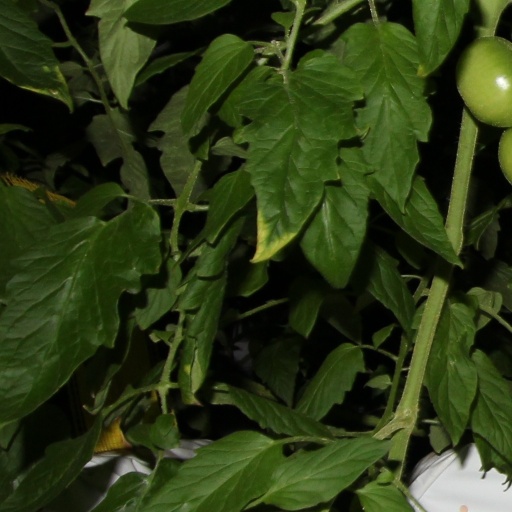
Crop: tomato